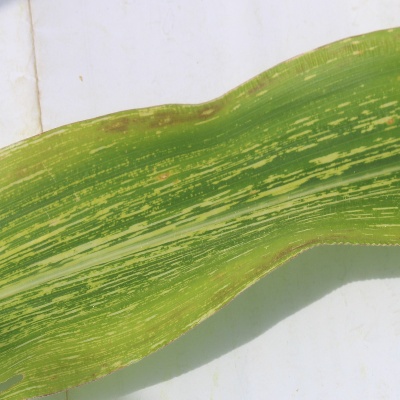
Crop: Maize
Condition: streak virus